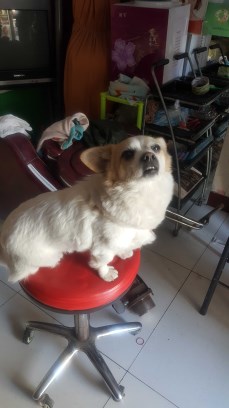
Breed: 480-n000125-Pekinese